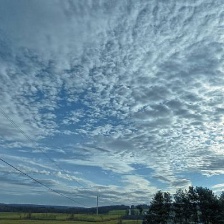
Cloud type: Cirrus